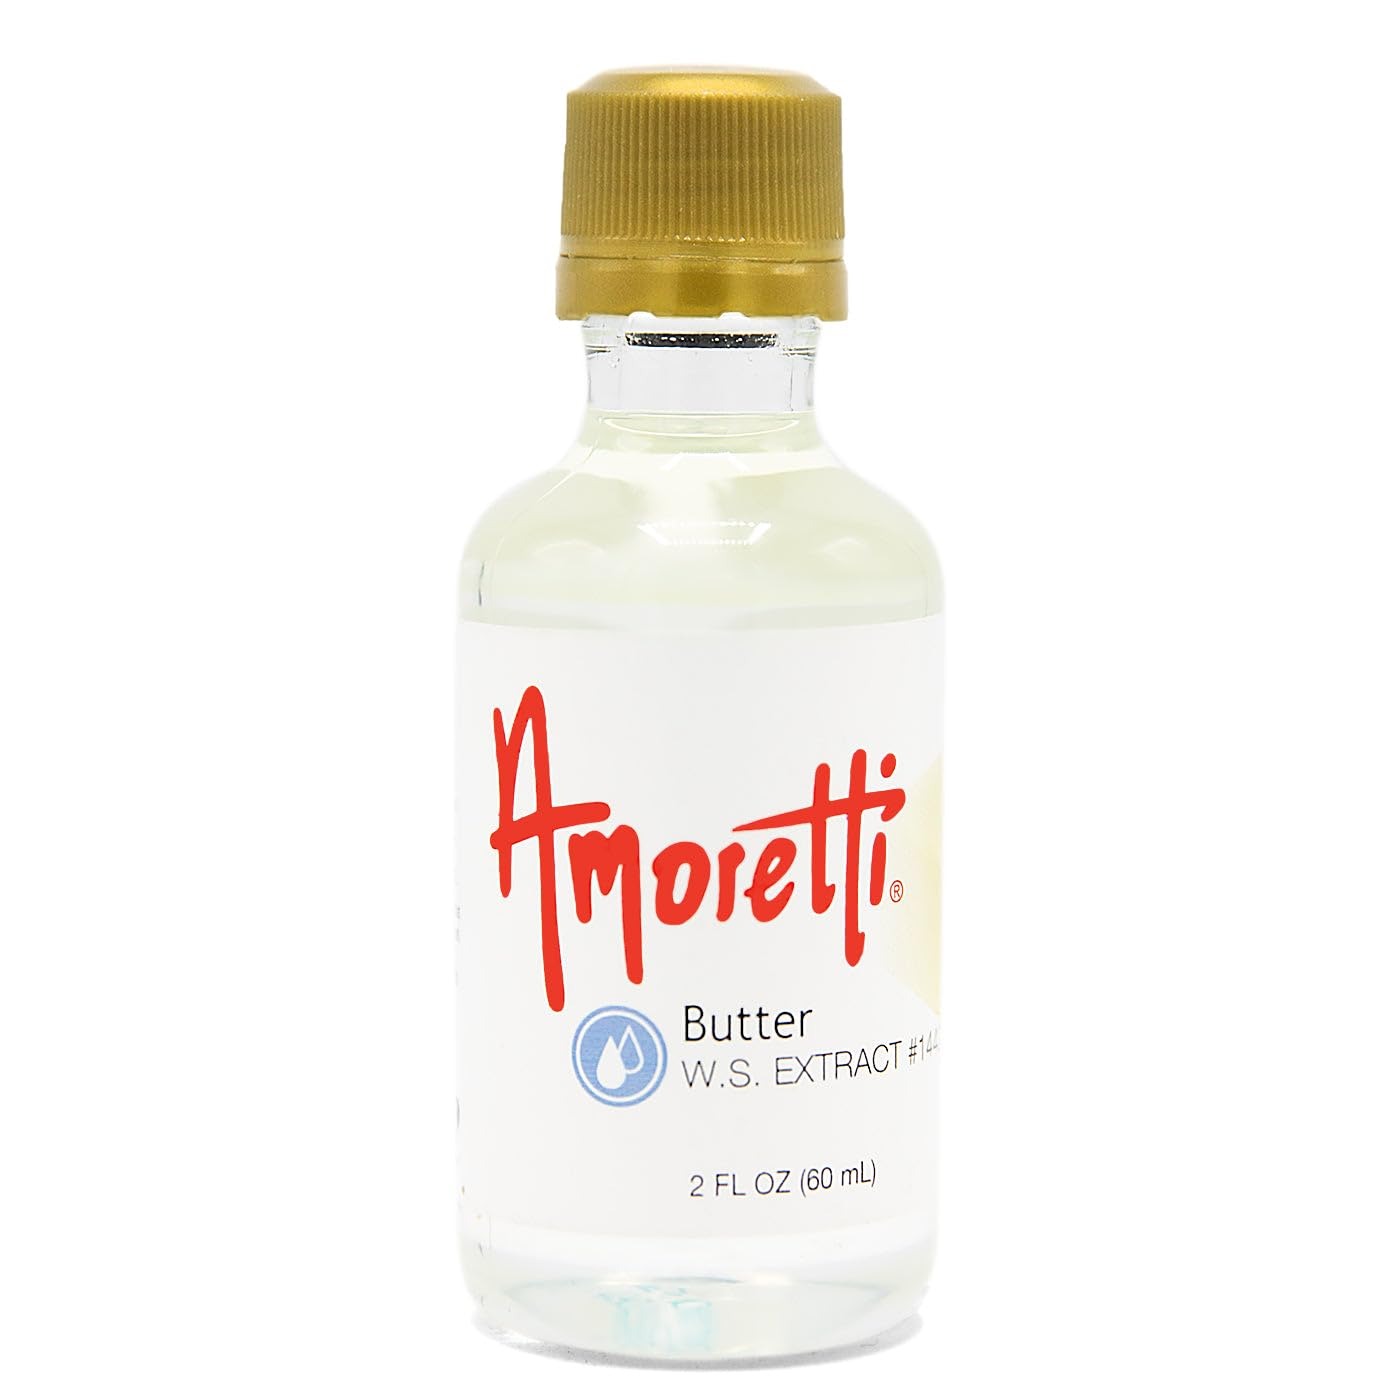
Item Name: Amoretti - Butter Extract Water Soluble 2 oz - Highly Concentrated & Perfect For Pastry, Savory, Brewing, and more, Preservative Free, Vegan, Kosher Pareve, Keto Friendly
Bullet Point 1: INCREDIBLE VERSATILITY: Our extracts are ideal for flavoring cakes, cookies, buttercreams, frostings, macarons, brewing, distilling and so much more.
Bullet Point 2: SPECIFICATIONS: Highly concentrated, no preservatives, no artificial colors, gluten-free, vegan Kosher Pareve, keto-friendly, bake-proof, and freeze-thaw stable.
Bullet Point 3: HIGHEST QUALITY: We use only the finest and freshest ingredients to deliver delicious natural flavors in each serving.
Bullet Point 4: Preservative-Free
Bullet Point 5: Bake-Proof & Freeze-Thaw Stable
Product Description: Rich, Creamy, SmoothEnhance your gourmet creations with Amoretti's Butter Water-Soluble Extract. A trusted choice among industry professionals, our extracts are naturally flavored, highly concentrated, and very versatile. Deliver the rich flavor of fresh, creamy butter straight into all your favorite culinary applications. Empower your imagination — with Amoretti!Product Details
Value: 2.0
Unit: Ounce

Price: 16.09